De Tomaso

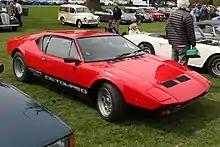
De Tomaso Pantera GTS

De Tomaso made a handful of Formula One appearances from 1961 to 1963, with their own chassis and a mix of engines. During 1962 the "De Tomaso 801" appeared, with an original 135-degree 1498 cc V8 with a claimed at 9500 rpm, and a six-speed De Tomaso transmission (although presumably developed by Valerio Colotti). The stubby and somewhat unaerodynamic design of the car raised some questions among period writers, as did the claimed max power. The De Tomaso 801 was entered in a number of races but only appeared at the 1962 Italian Grand Prix, where it failed to qualify.